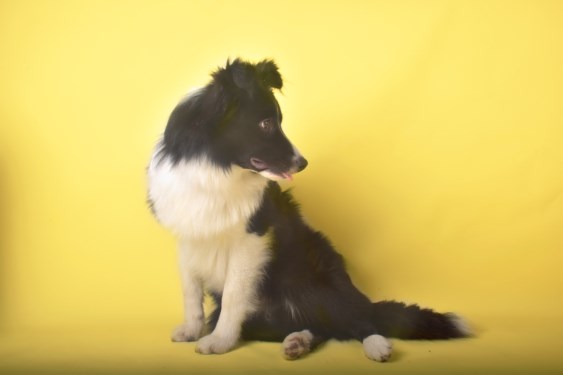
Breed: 2594-n000109-Border_collie